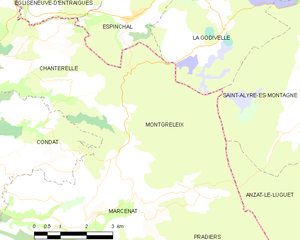
Montgreleix est une commune française, située dans le département du Cantal en région Auvergne-Rhône-Alpes.